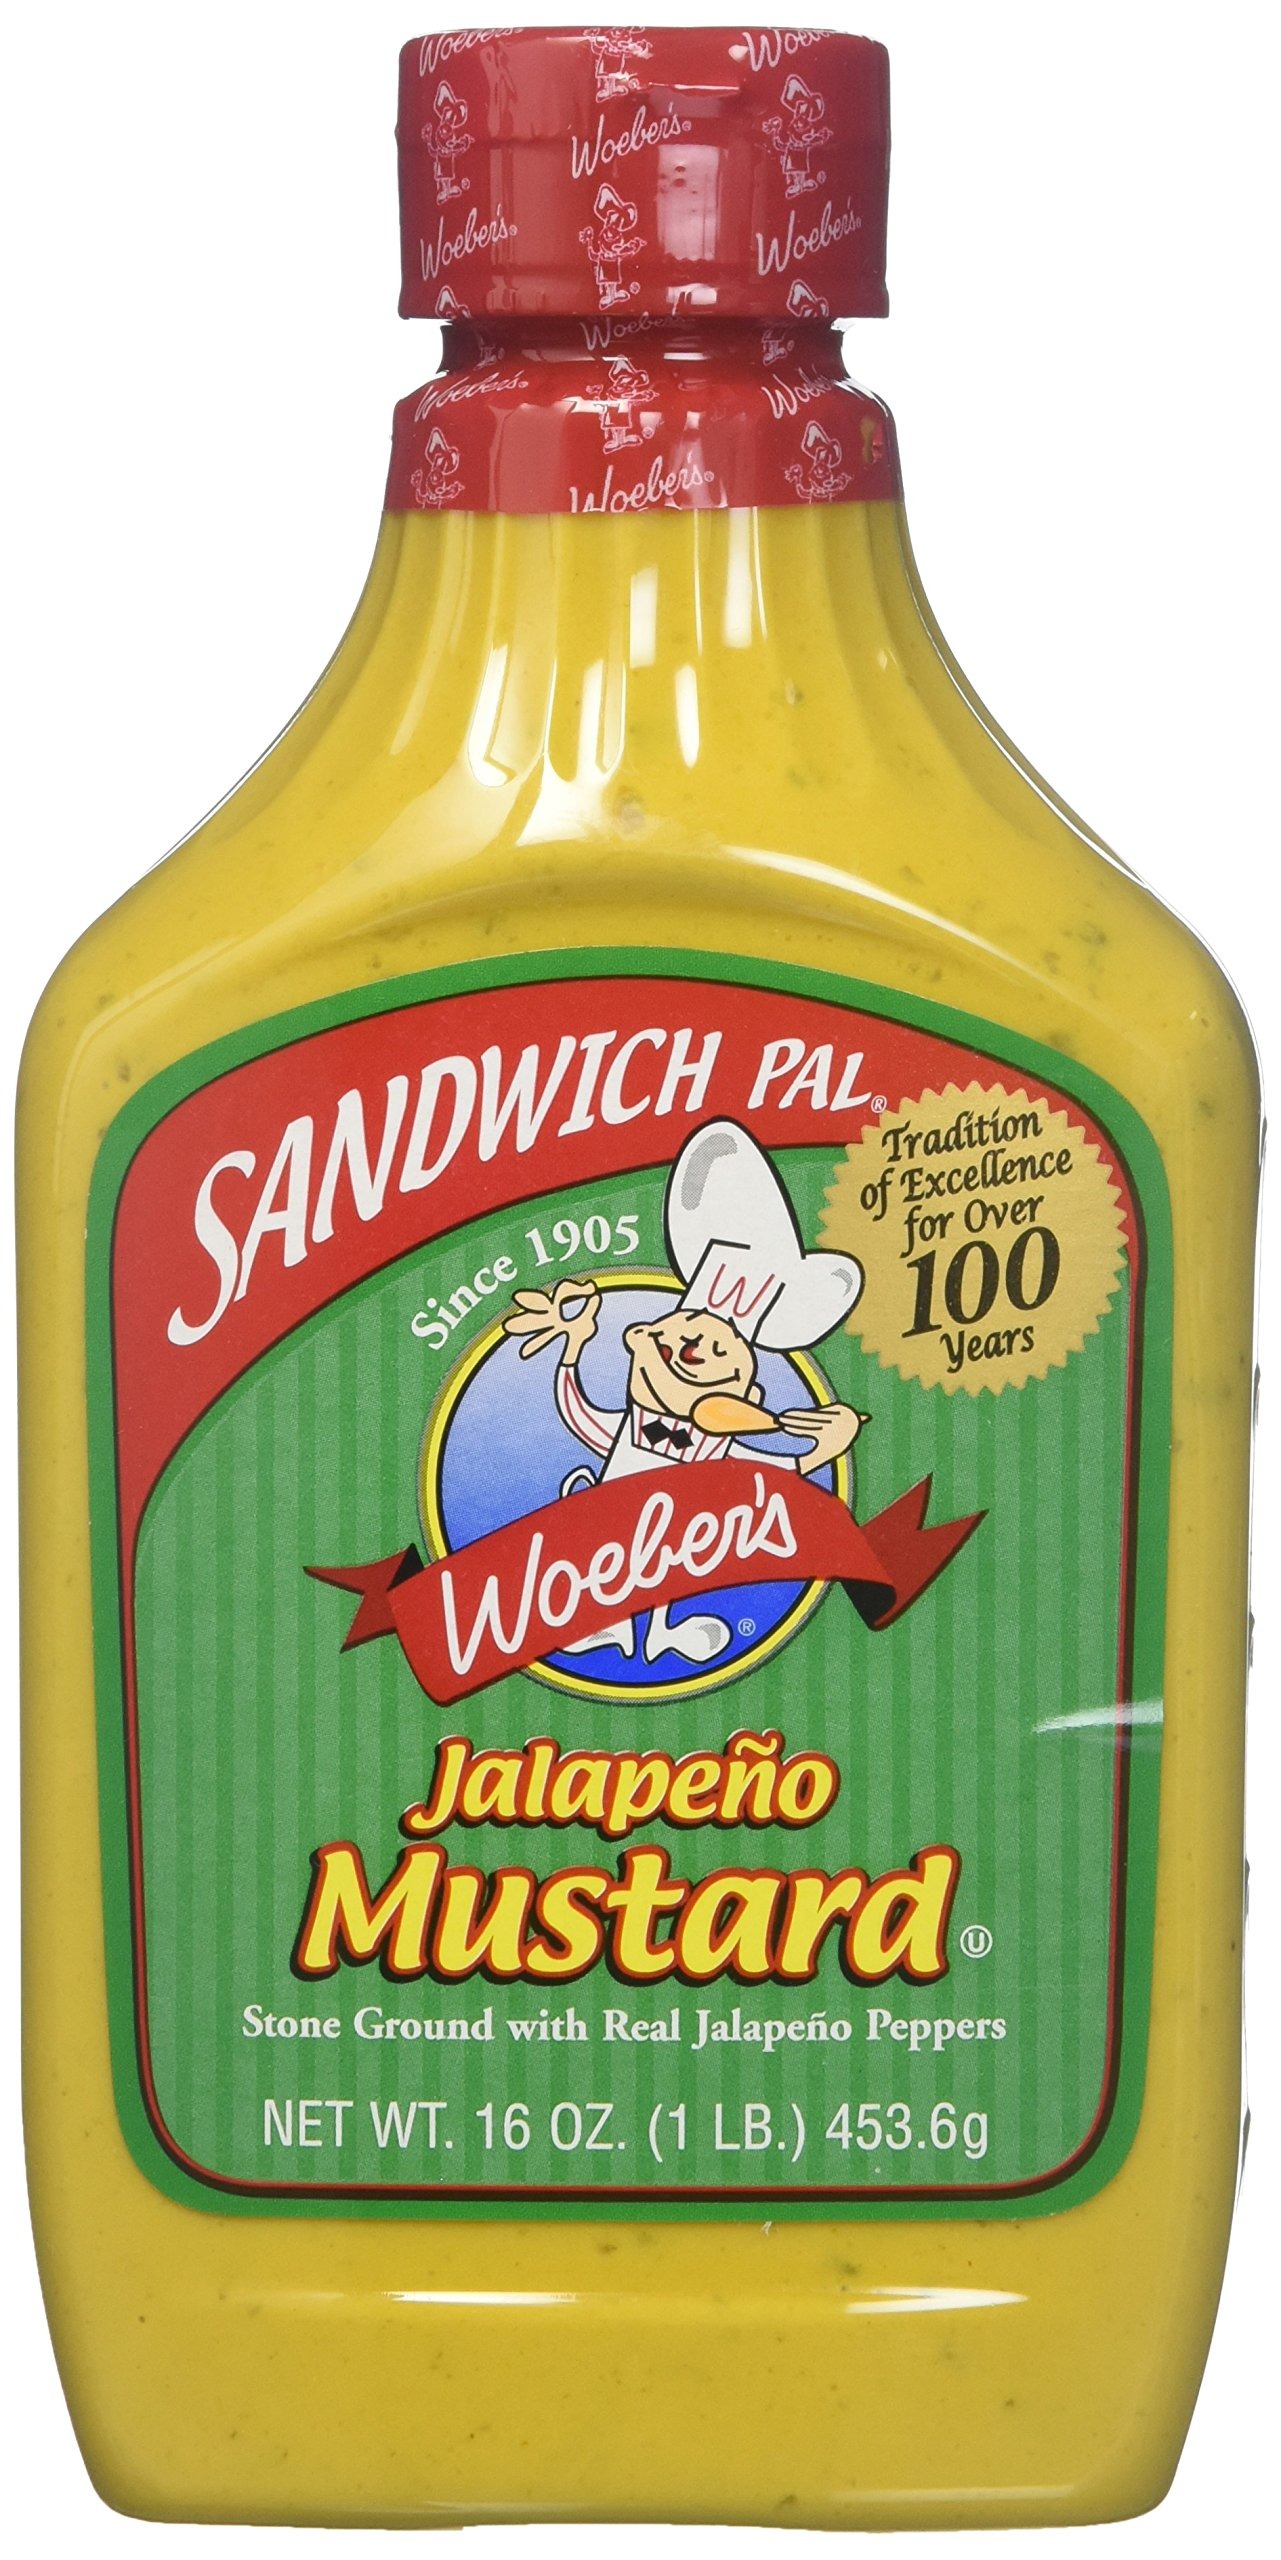
Item Name: Woeber Mustard Sndwch Pal Jalapeno, 1 Pound (Pack of 2)
Bullet Point: Woeber Mustard Sndwch Pal Jalapeno (2 Count Per Pack)
Value: 32.0
Unit: ounce

Price: 3.255